K. V. Abdul Khader

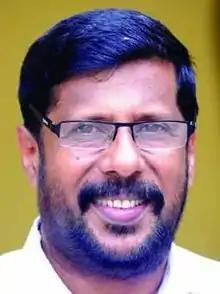
K. V. Abdul Khader

K. V. Abdul Khader is a Communist Party of India (Marxist) (CPI(M)) politician from Thrissur and a member of the Kerala Legislative Assembly for the Guruvayoor constituency.